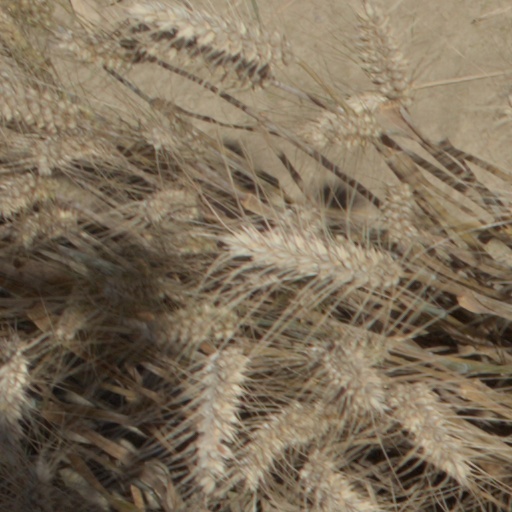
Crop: wheat